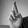
ASL letter: R